Jano Ananidze

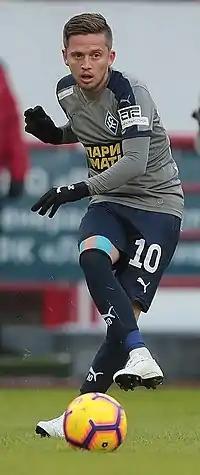
Ananidze playing for Krylia Sovetov in 2019

Jano Ananidze (born 10 October 1992) is a Georgian former professional footballer who played as a midfielder.